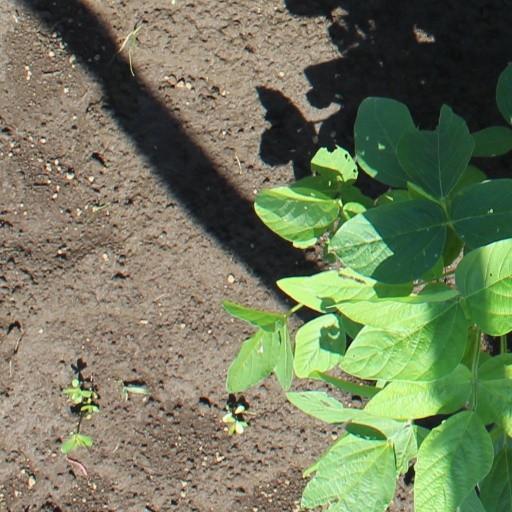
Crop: soybean